Dräxlmaier Group

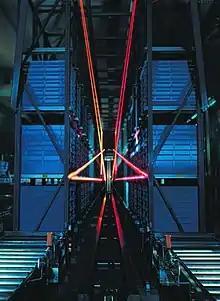
Automated high-bay and small parts warehouse, 1987

In 1982, the company produced components for Mercedes-Benz for the first time. In 1983, Dräxlmaier used a mainframe computer for the first time and converted 100 workstations to electronic data processing. With the construction of the automated high-bay warehouse and the small-parts picking warehouse in 1987, the foundation for supply chain management was created. Since then, the material flow and all essential JIT/JIS processes have been controlled from here.